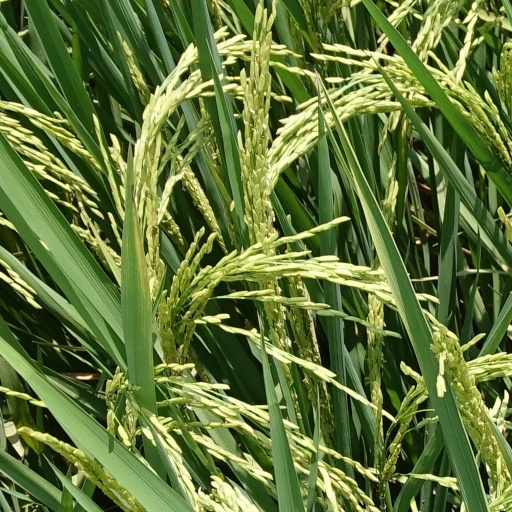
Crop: rice